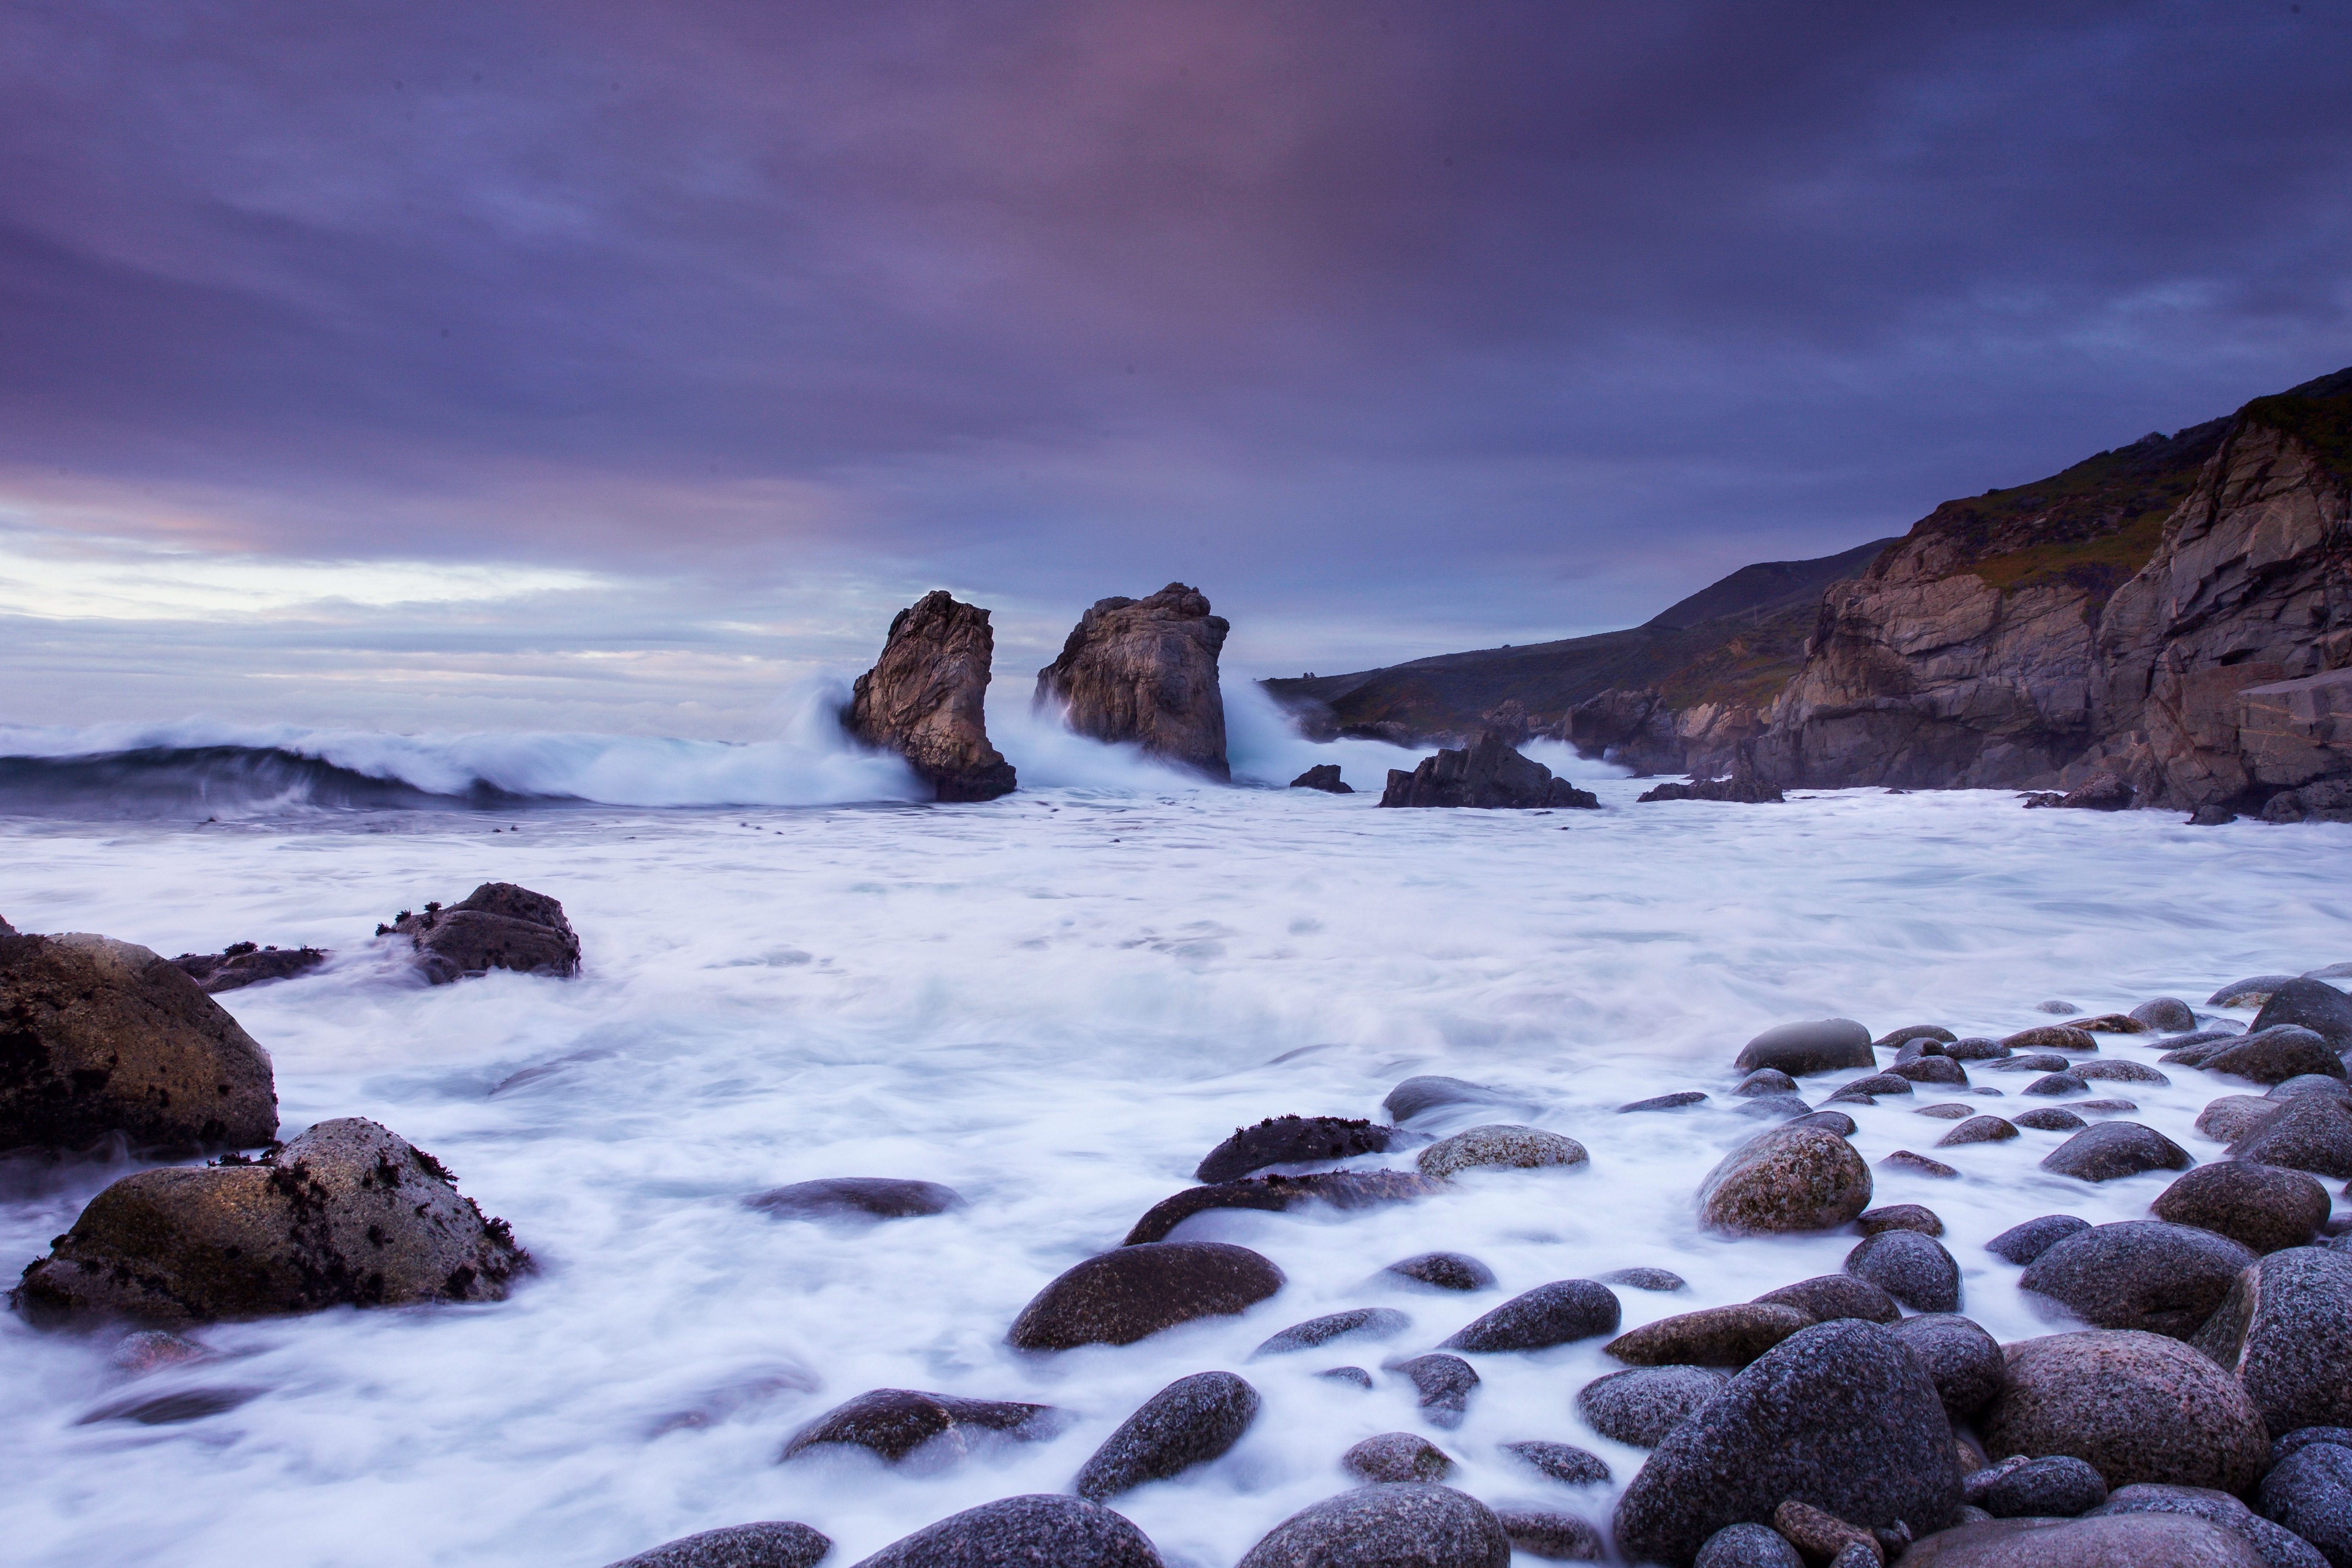
beach, landscape, sea, coast, water, nature, rock, ocean, mountain, snow, winter, cloud, morning, shore, wave, cove, bay, material, body of water, loch, landform, geographical feature, wind wave